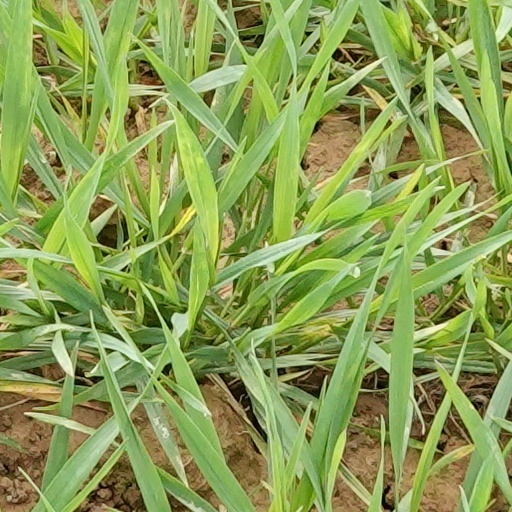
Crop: wheat